Vaslav Nijinsky

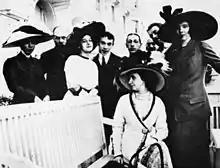
Group of supporters and members of the Ballets Russes taken by one of its founders, Nicolas Besobrasov. From left to right, in hat Alexandra Sergueievna Botkina, Pavel Koribut-Kubitovitch, Tamara Karsavina, Vaslav Nijinsky, Igor Stravinsky, Alexandre Benois, Sergei Diaghilev, K Harris. Front, Alexandra Vassilieva. Taken in 1911, three days before the premiere of "Spectre de la rose".

Rehearsals started on 2 April at the Hermitage Theatre, which the company had been granted special permission to use, along with loans of scenery. No sooner had rehearsals started that the permission was withdrawn, disappearing as had the imperial subsidy. Diaghilev managed to raise some money in Russia, but he had to rely significantly on Gabriel Astruc, who had been arranging theatres and publicity on behalf of the company in France, to also provide finance. Plans to include Opera had to be dropped because of the lack of finances, and logistical difficulties in obtaining necessary scenery at short notice and for free.